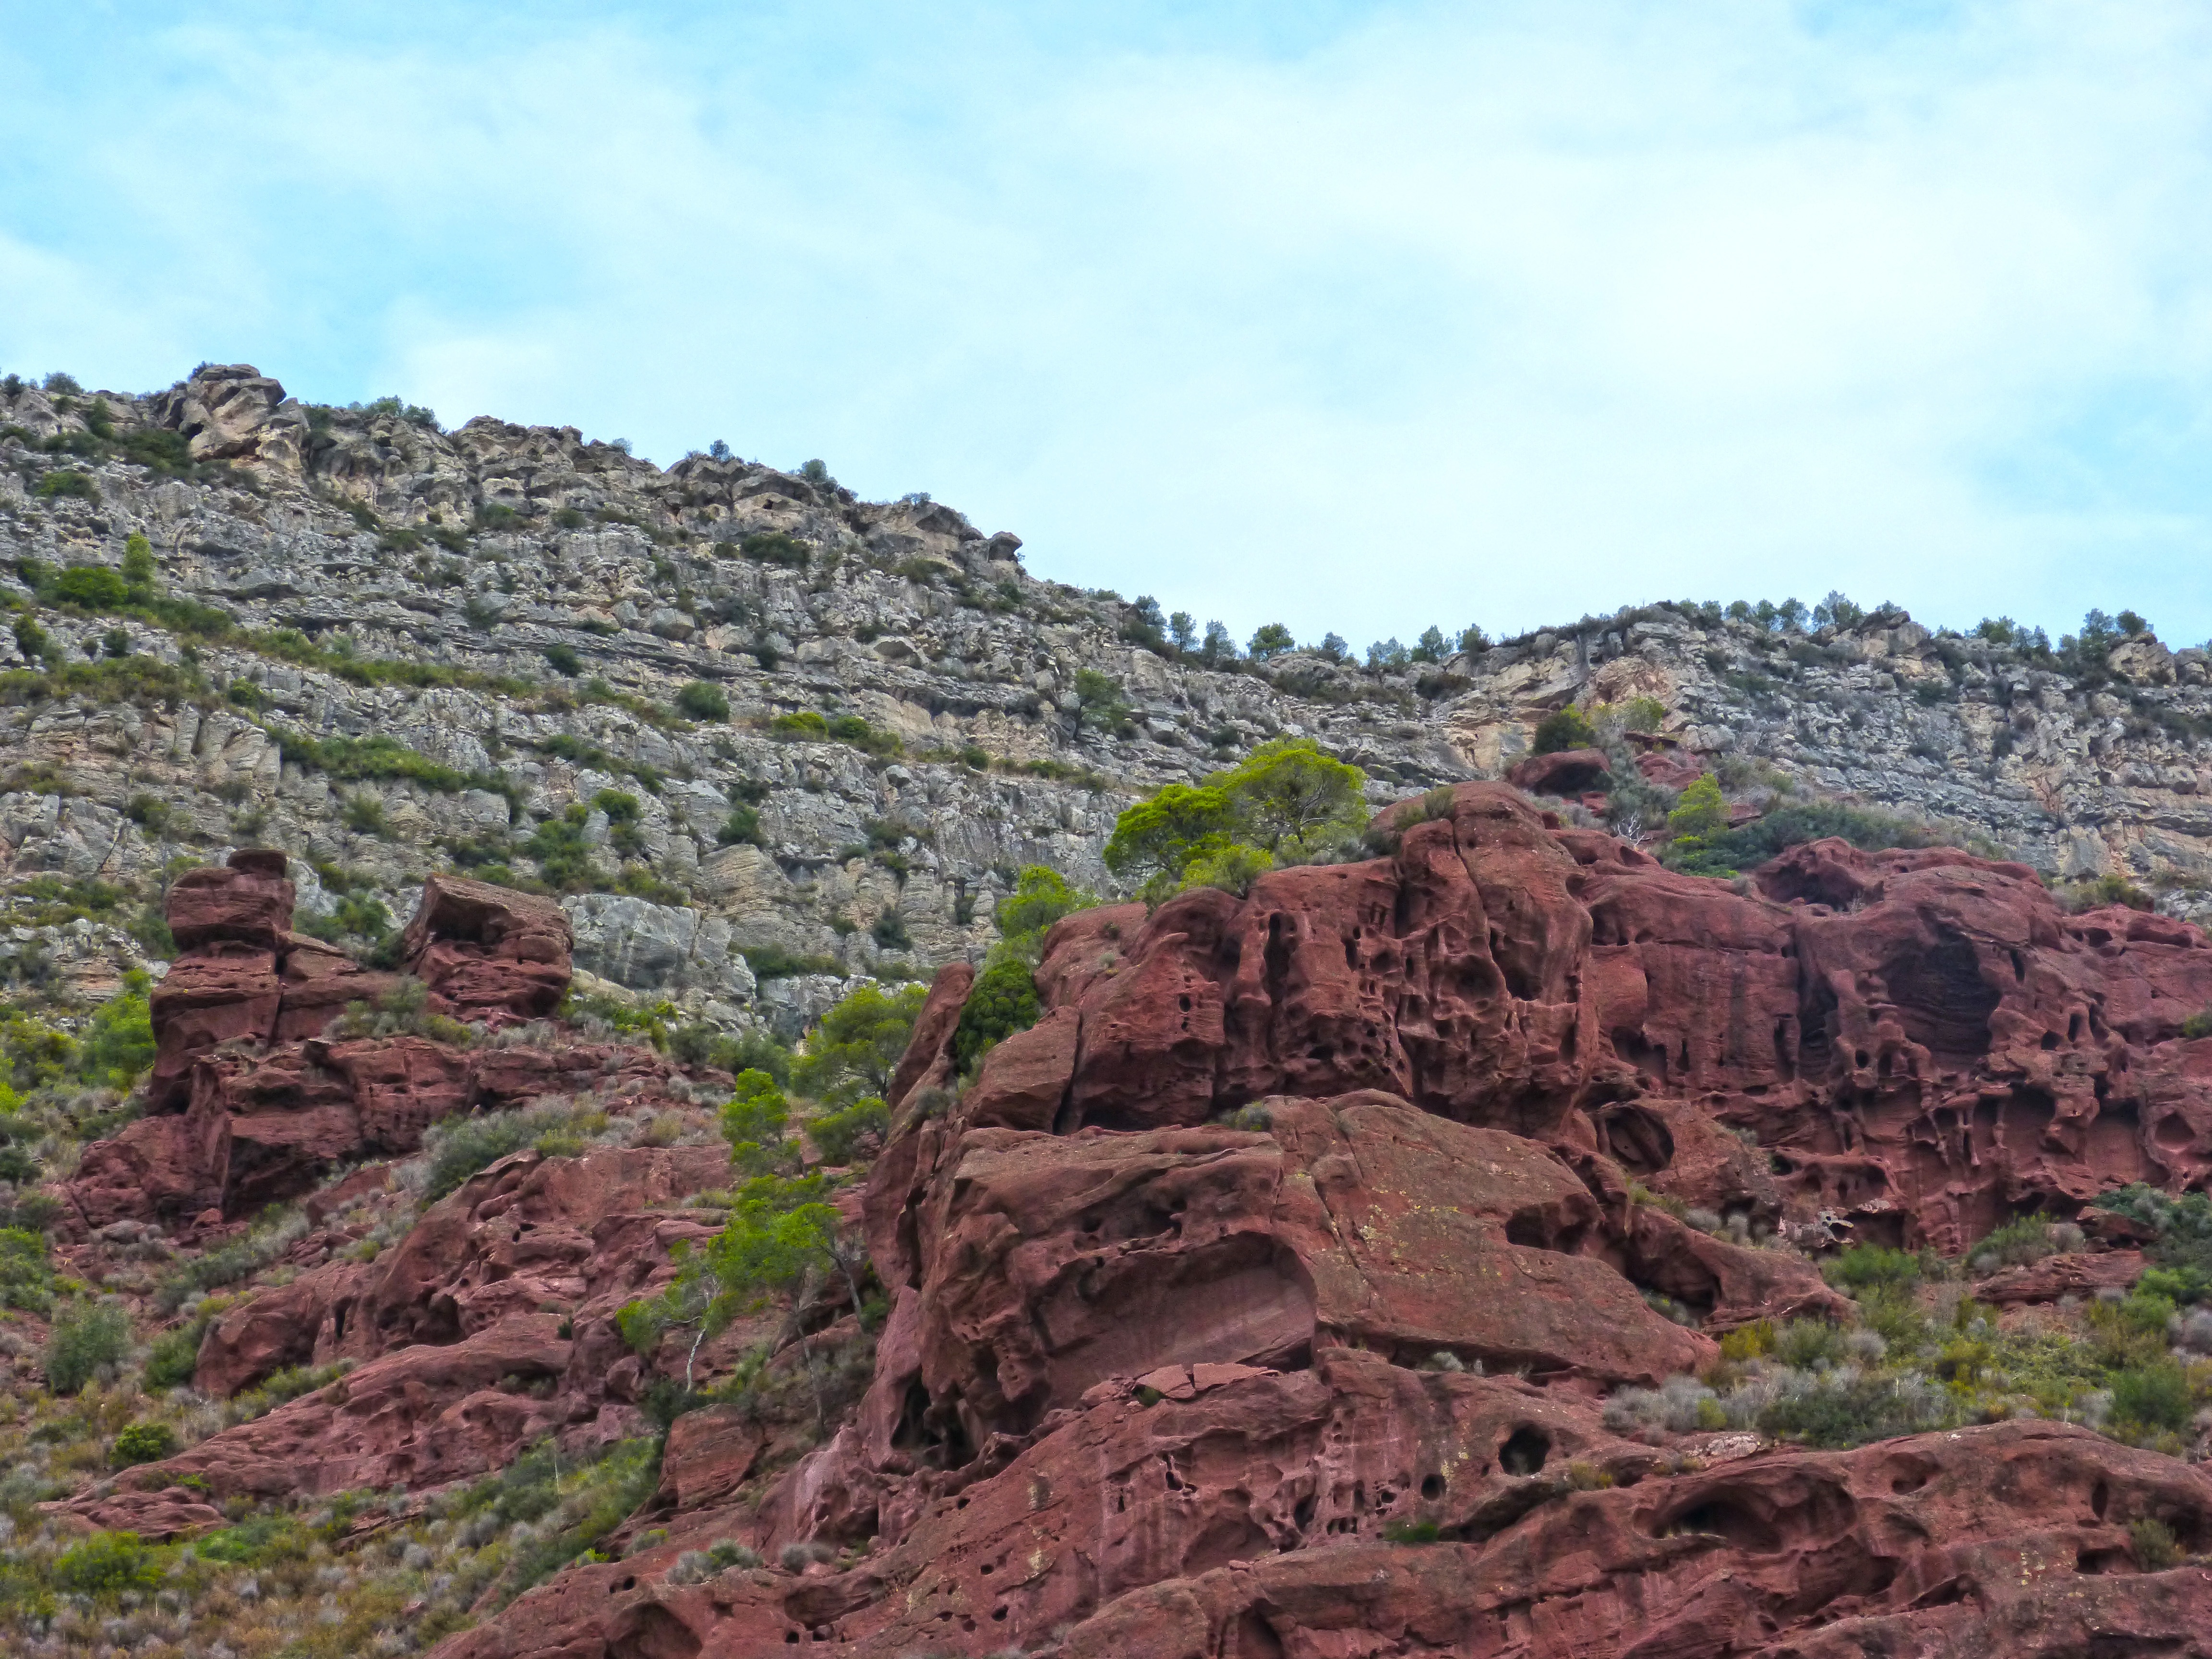
rock, valley, formation, cliff, soil, canyon, terrain, geology, ruins, badlands, plateau, wadi, landform, red rocks, montsant, red sandstone, priorat, erosion texture, archaeological site, ancient history, geographical feature